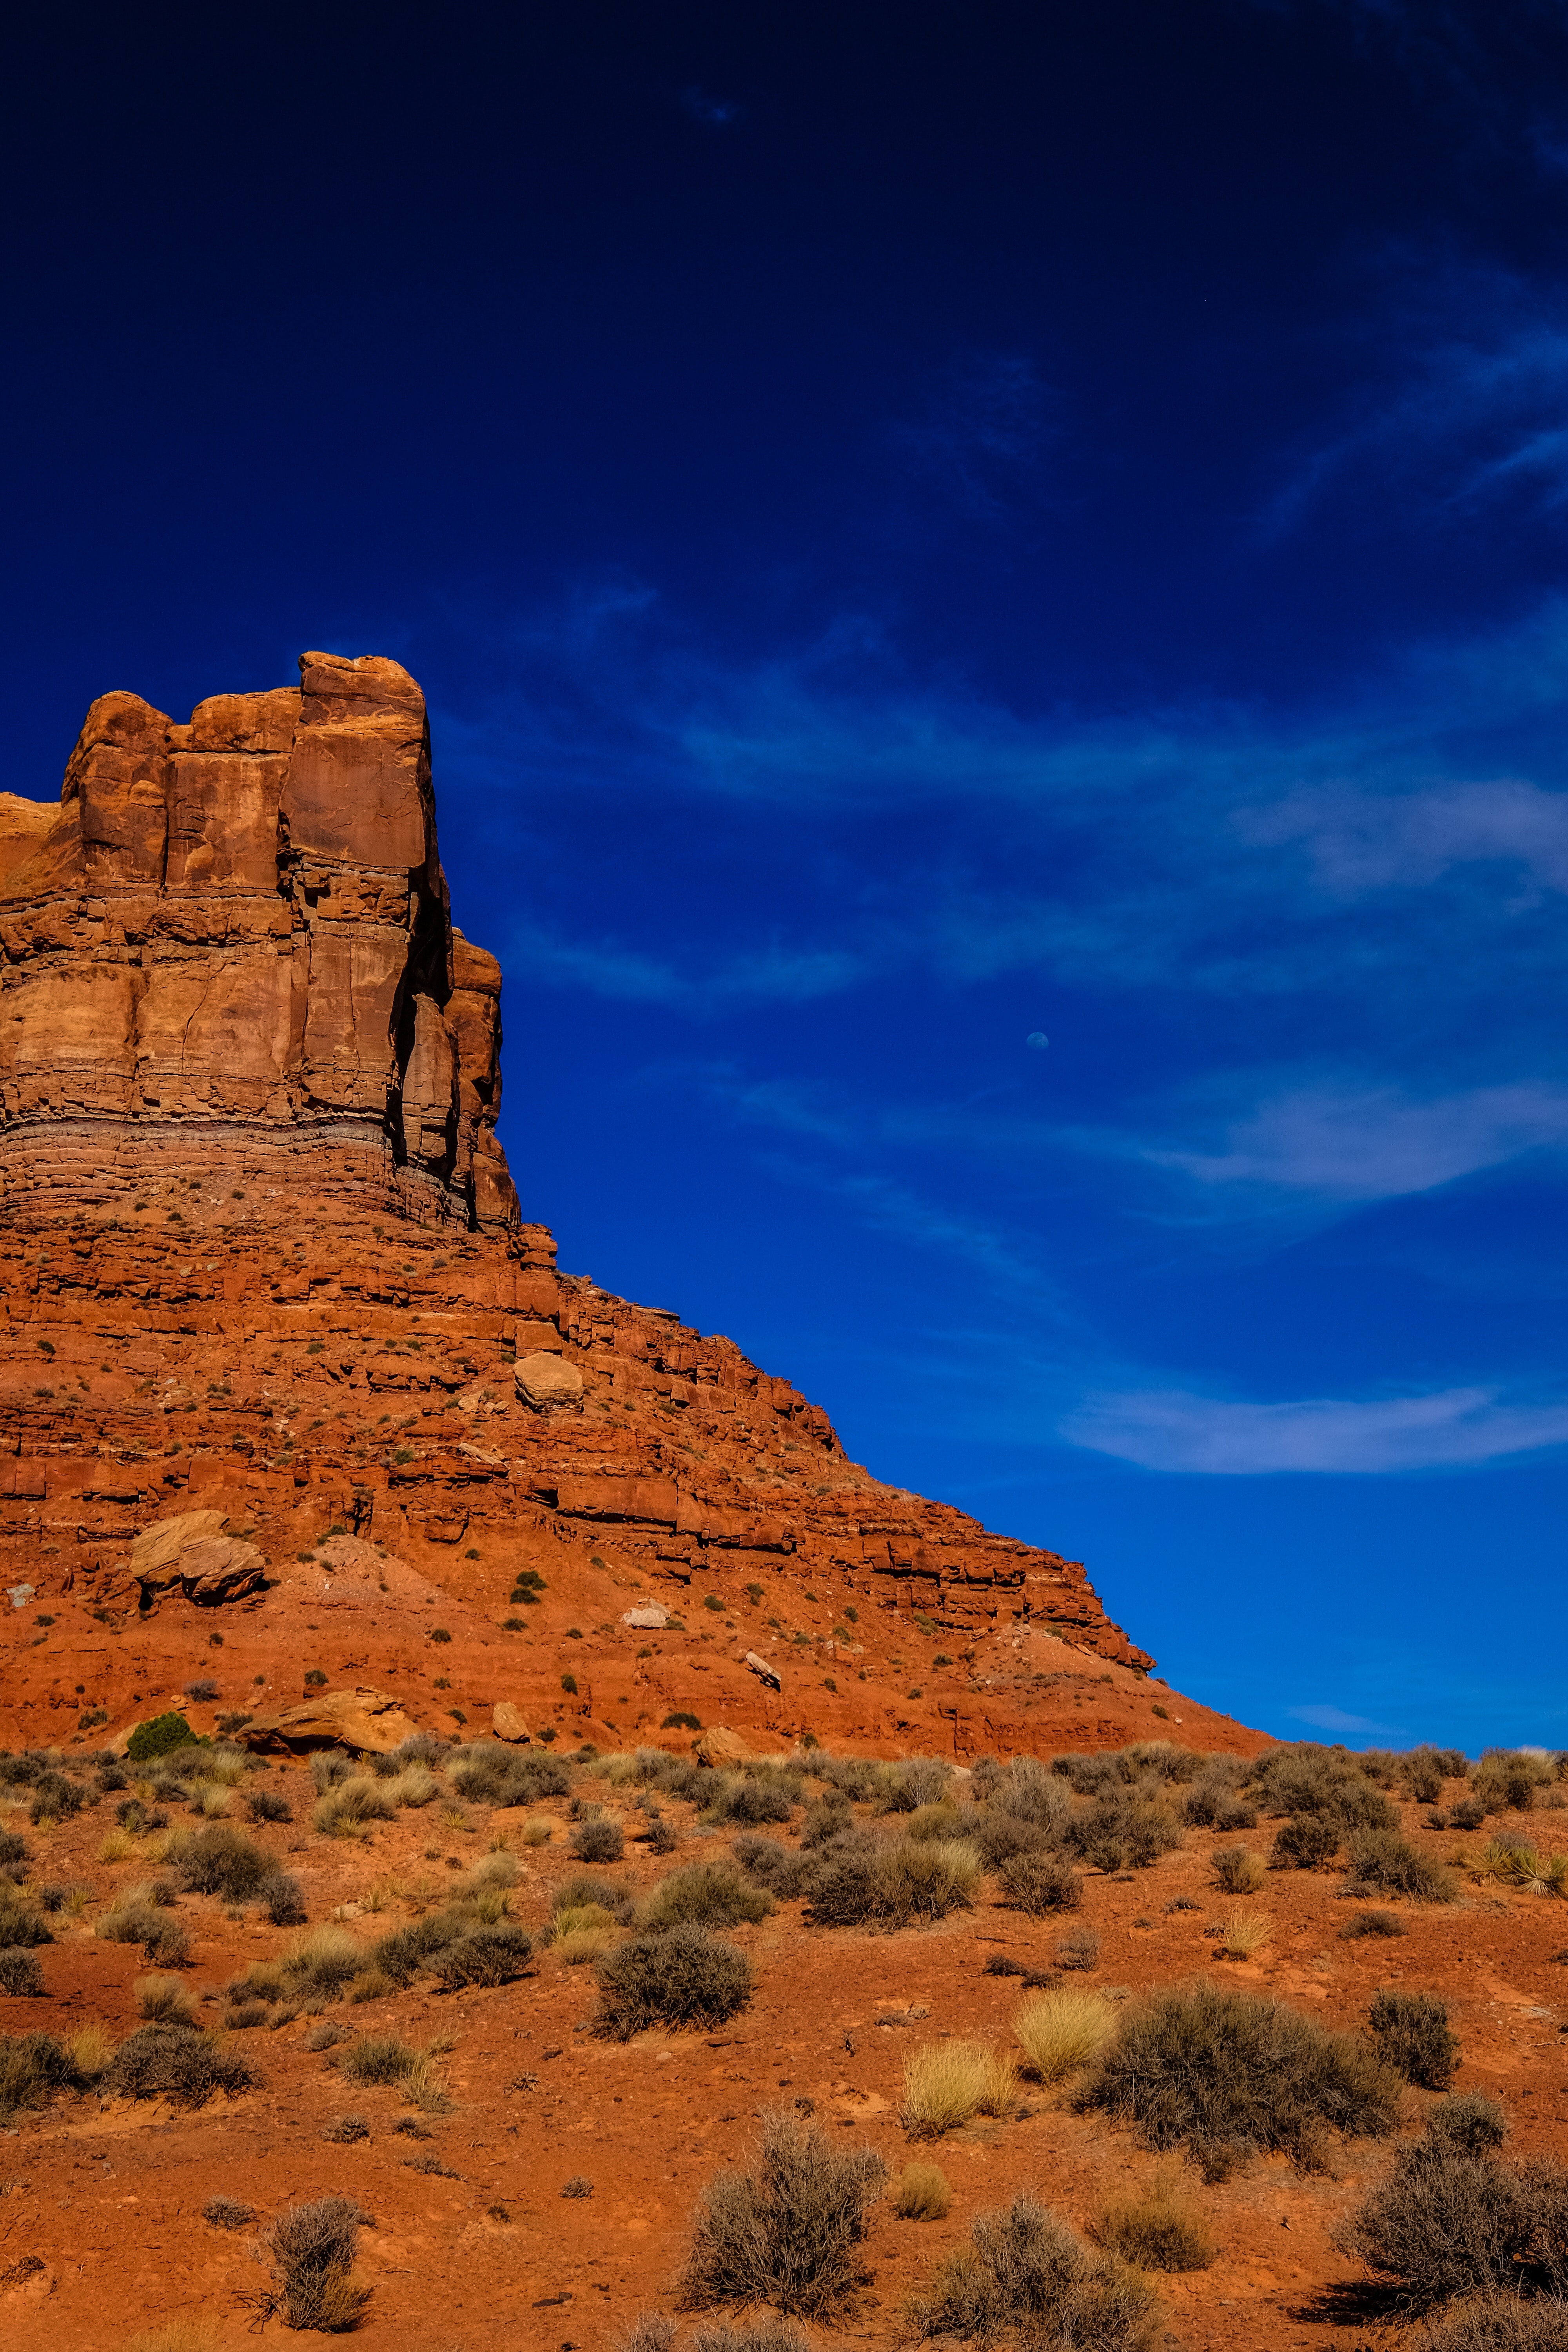
sky, nature, mountainous landforms, rock, formation, blue, butte, natural landscape, geology, wilderness, badlands, outcrop, landscape, cloud, national park, desert, plateau, mountain, ecoregion, escarpment, cliff, canyon, bedrock, terrain, hill, aeolian landform, plant community, geological phenomenon, horizon, wadi, evening, valley, shrubland, meteorological phenomenon, fault